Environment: lab
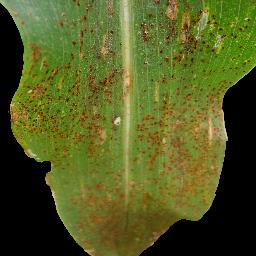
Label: common_rust